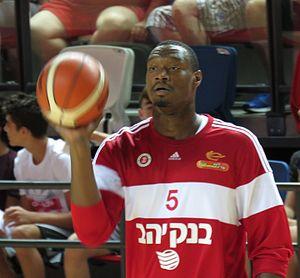
Yancy Gates, né le 15 octobre 1989, à Cincinnati, en Ohio, est un joueur américain de basket-ball. Il évolue au poste de pivot.